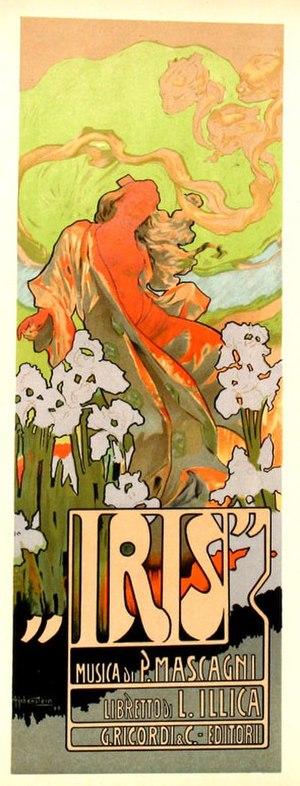
Iris est un opéra en trois actes de Pietro Mascagni sur un livret de Luigi Illica, créé le 22 novembre 1898 à Rome.